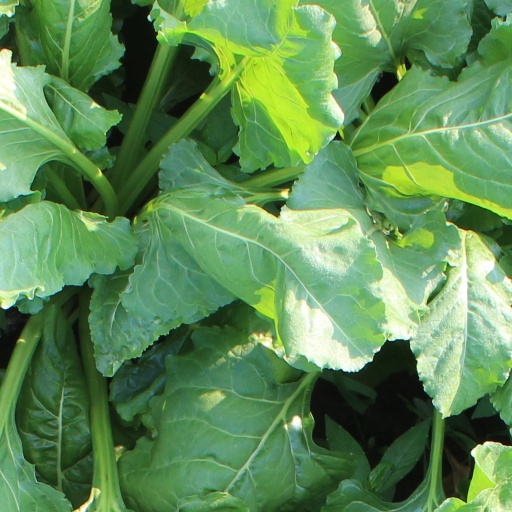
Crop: sugar beet